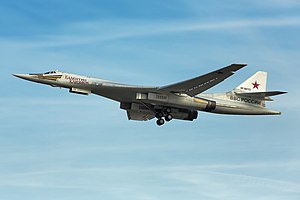
Tupolev Tu-160
Tupolev 160 har variabel pilgeometri
Tupolev Tu-160, med NATO-rapporteringsnavnet Blackjack, er et russisk supersonisk bombefly med en maksimal hastighed på mach 2,05. Tu-160 ligner på mange måder Tupolev Tu-144, Concorde og B-1 Lancer.